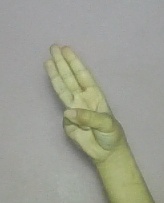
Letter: thaa